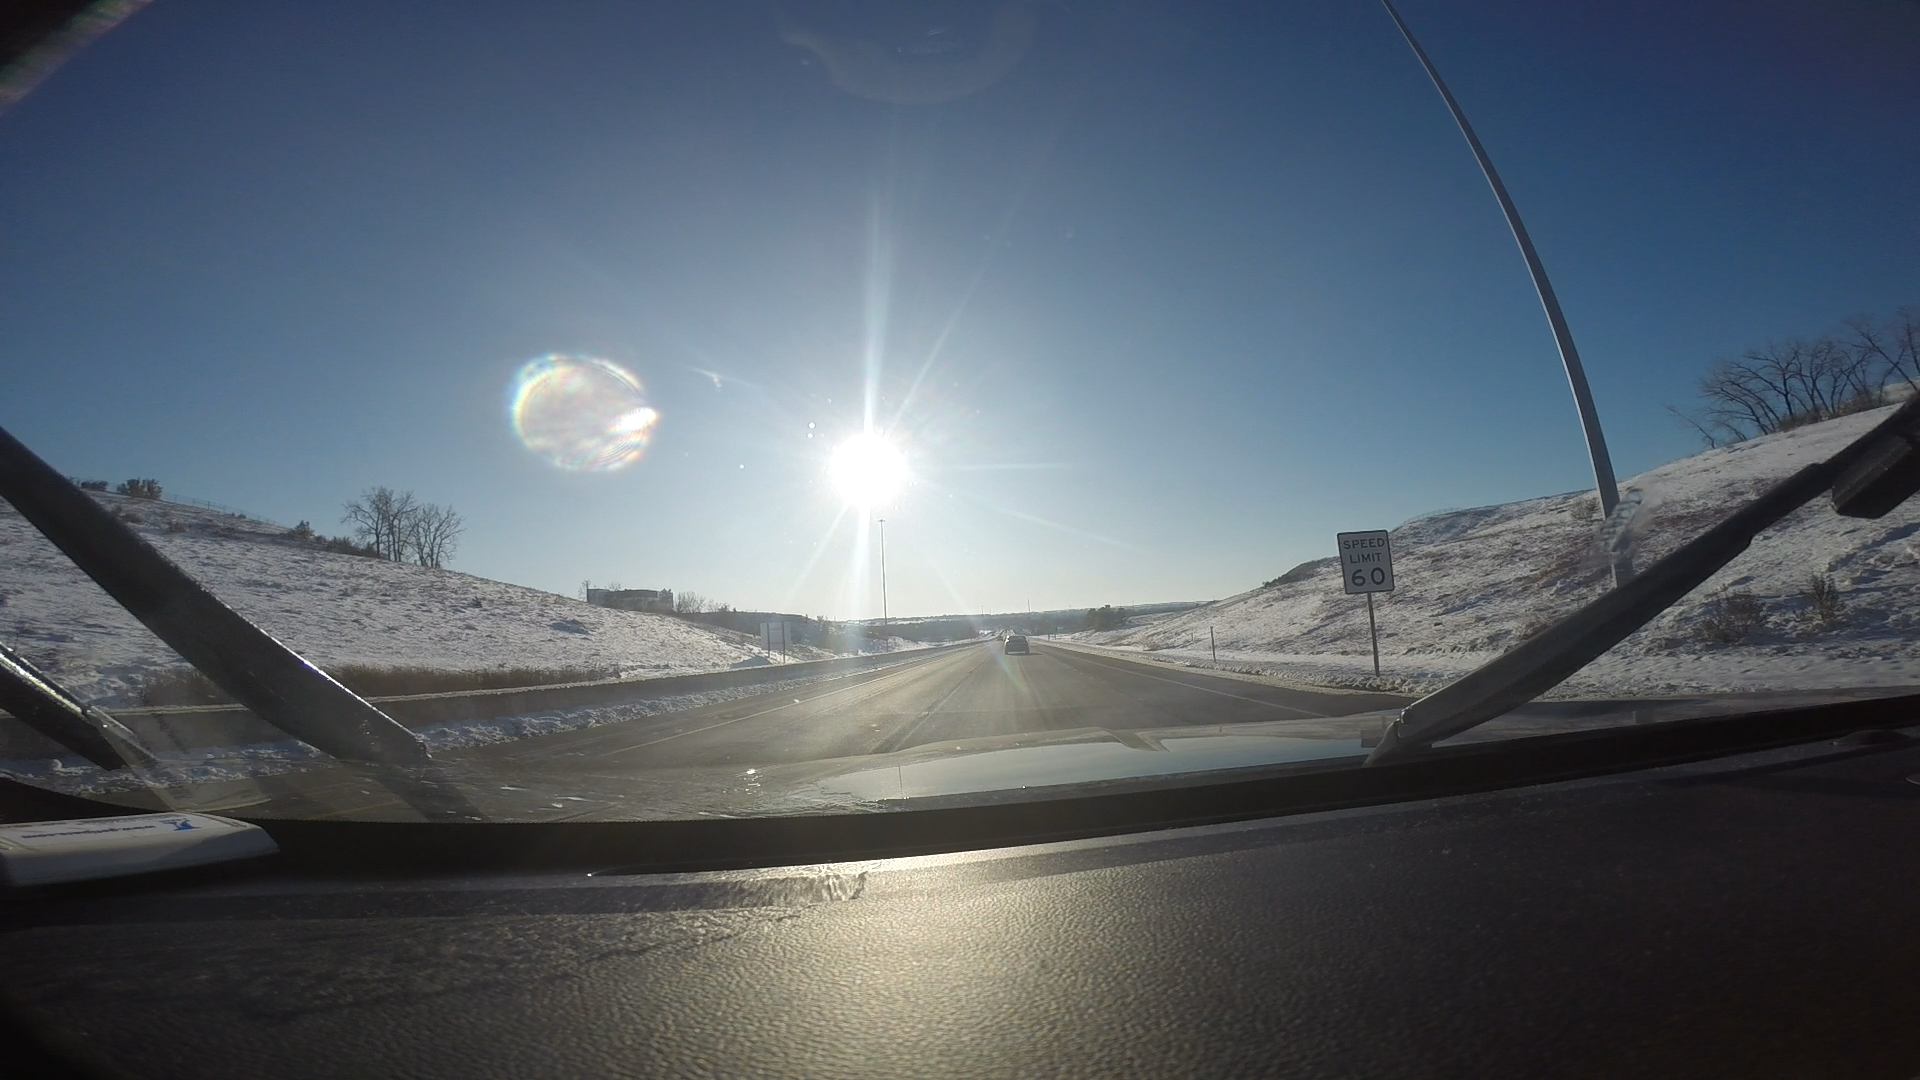
Speed limit sign label: mph60